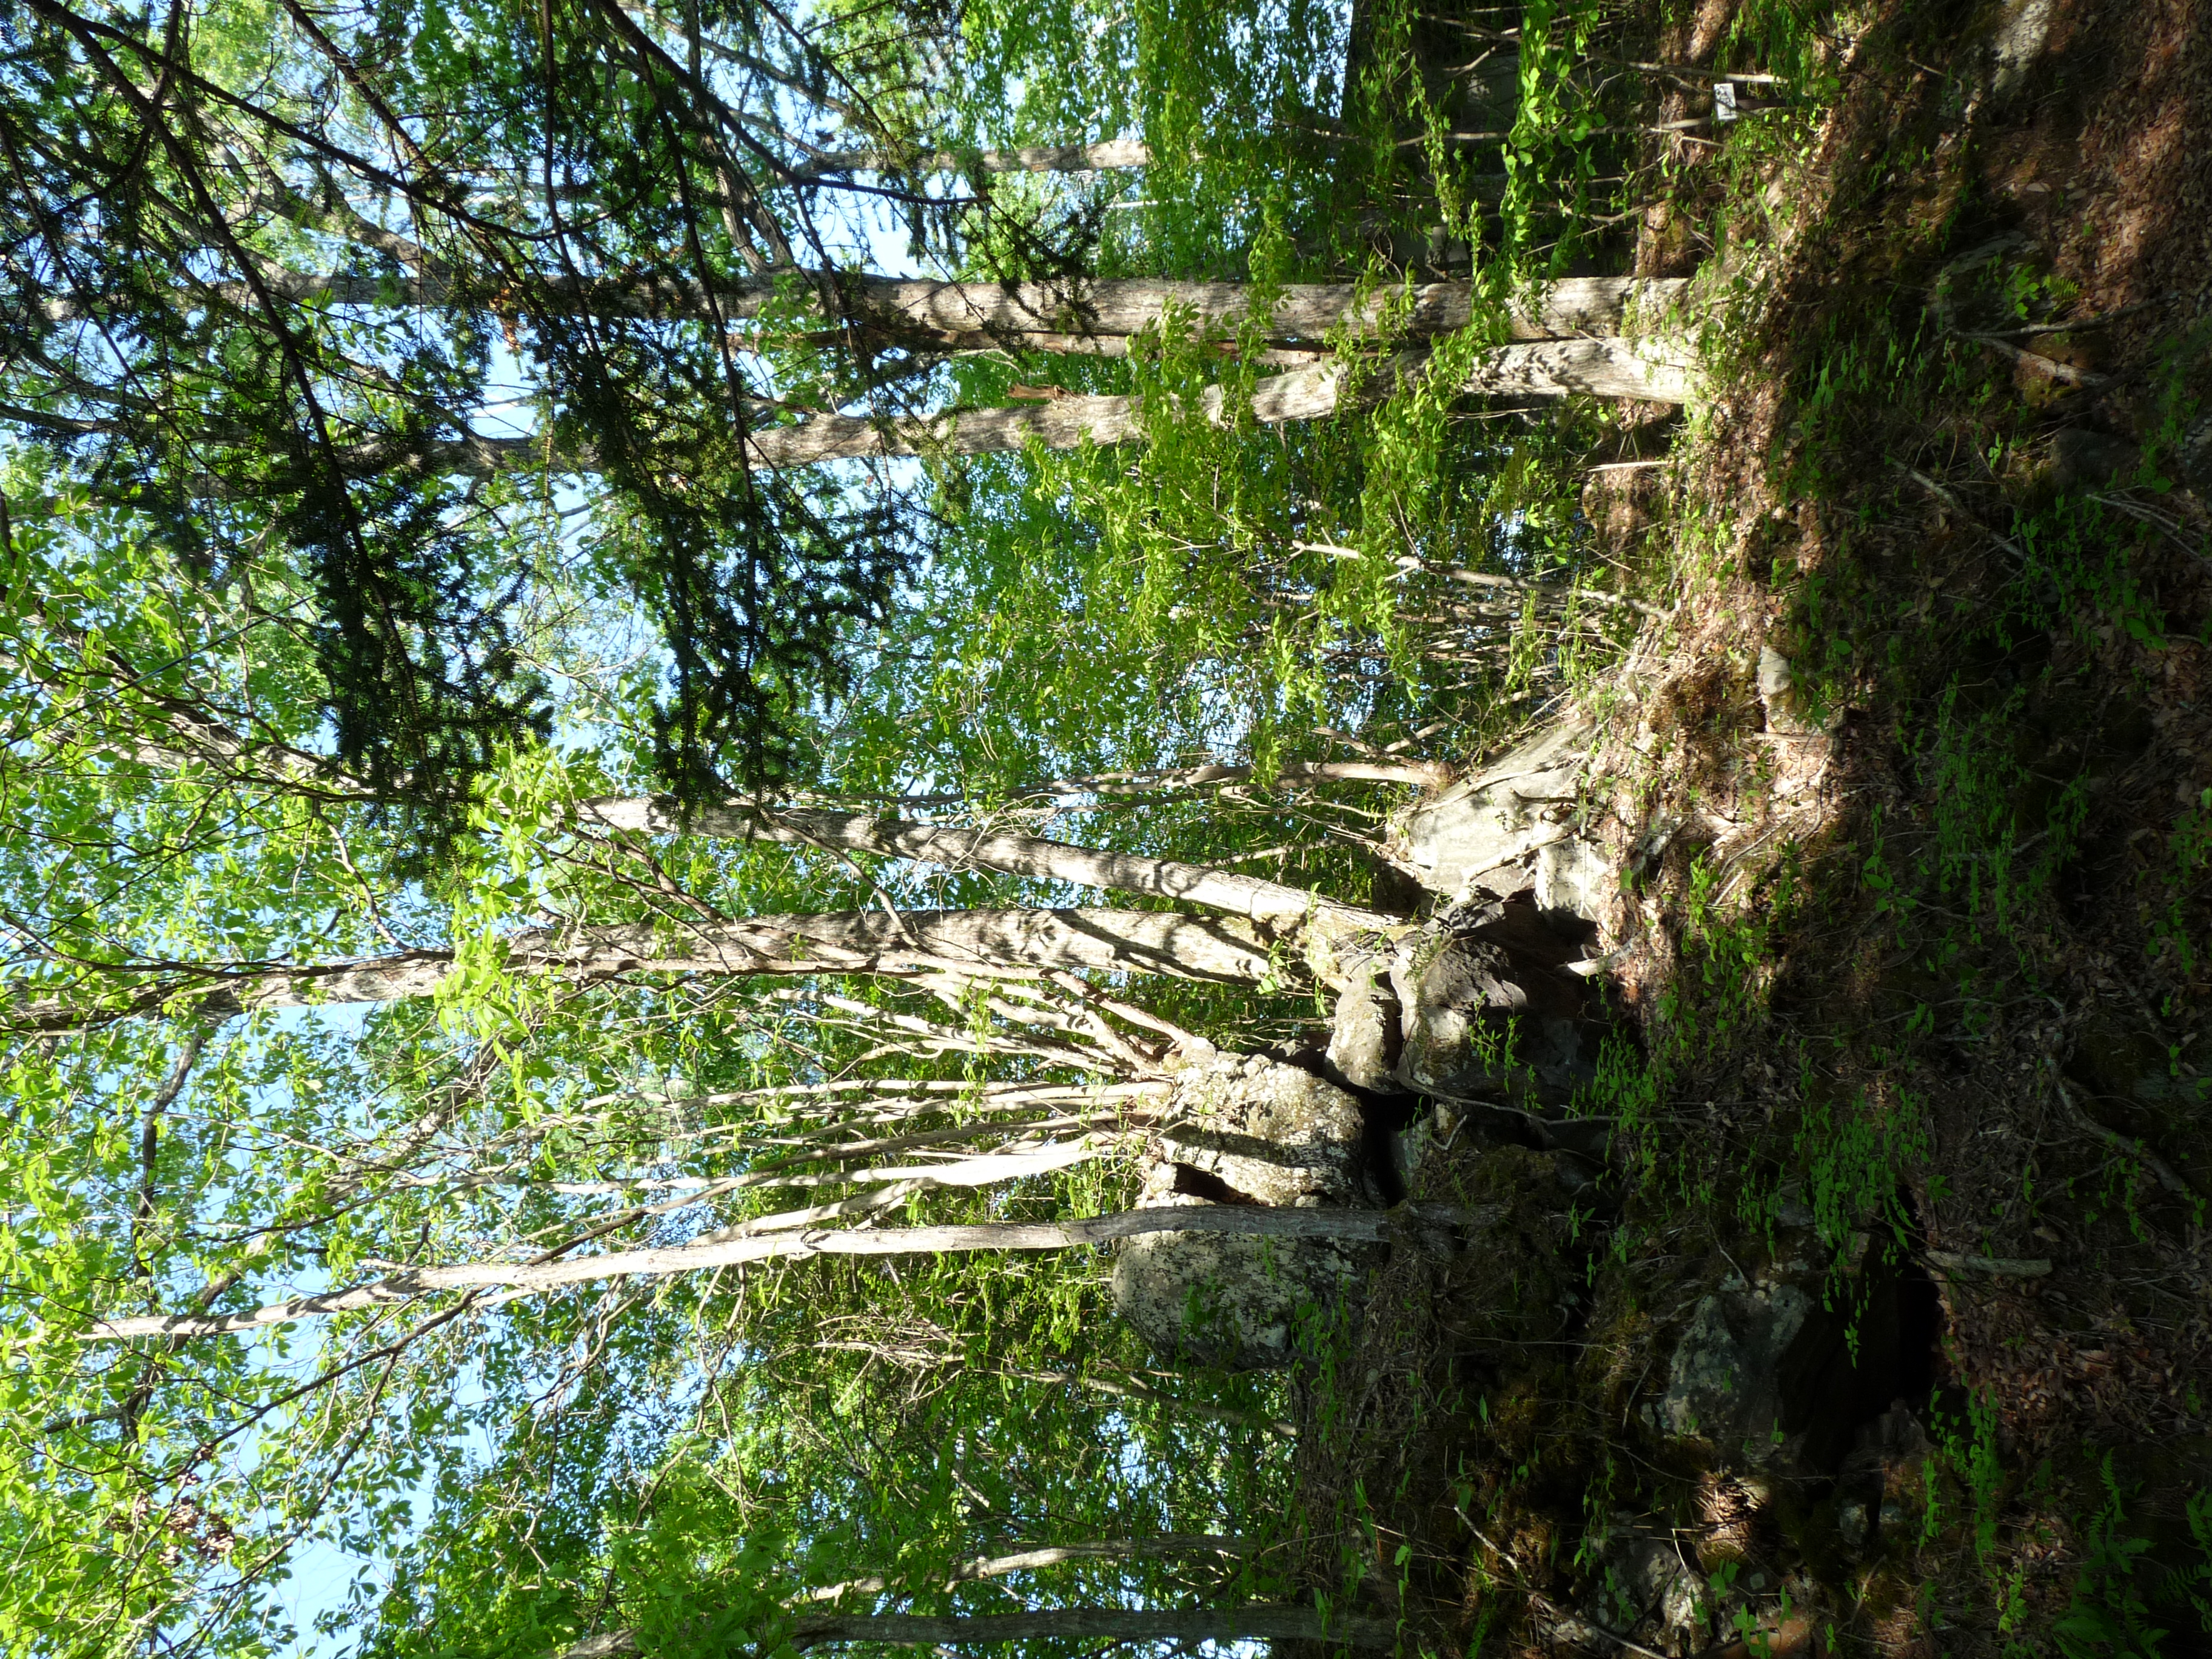
japan, gunma, Tsumagoimura, Shaded path, forest, summer, tranquil, greenery, tree, nature, vegetation, nature reserve, natural environment, jungle, old growth forest, natural landscape, valdivian temperate rain forest, biome, plant, woody plant, ecoregion, rainforest, sunlight, branch, woodland, temperate broadleaf and mixed forest, tropical and subtropical coniferous forests, Northern hardwood forest, trunk, riparian forest, grass, state park, temperate coniferous forest